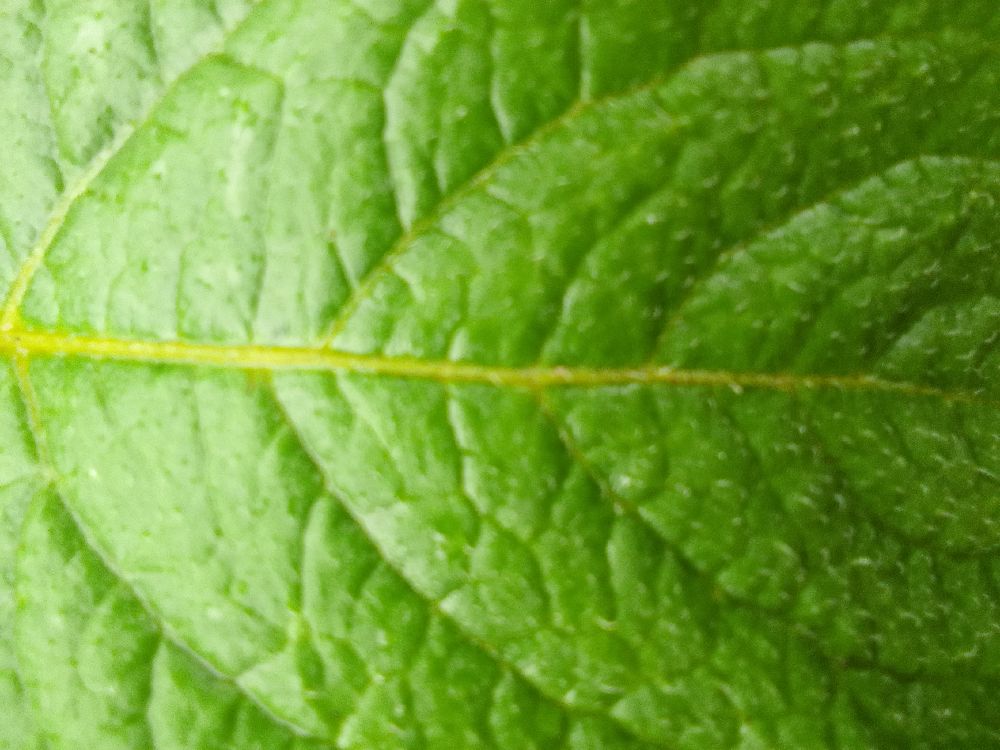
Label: Healthy